2014 Burkina Faso uprising

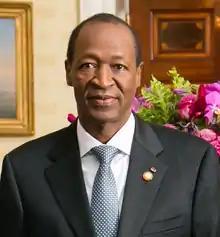
Former President Blaise Compaoré.

The most serious events occurred on 30 October with the gathering of tens of thousands of people. Protesters also compared Compaoré to the Ebola virus amidst the 2014 West Africa Ebola outbreak. Police used tear gas to deter the demonstrators, yet they broke through police lines to torch government buildings, including the city hall building, and the ruling Congress for Democracy and Progress (CDP) party's headquarters. The crowd headed to the presidential palace, while the military fired rubber bullets at about 1,500 people storming the National Assembly of Burkina Faso. Protesters burnt documents and stole computer equipment, while cars outside the building were set ablaze. Parts of the parliament building were also on fire, including the Speaker Soungalo Ouattara's office, but the main chamber was untouched. The presidential guard fired on civilians charging into the home of the President's brother, François Compaoré, leading to at least three deaths. The state broadcaster "RTB"'s building for its radio unit, Maison de la Radio (which was under renovation), and television were also stormed. At the television unit's building, protesters posed on the set of the evening news programme, while soldiers were deployed outside the Maison de la Radio with an armored personnel carrier to defend it from the crowd. Five people were reported killed during the day. Some soldiers, including former Defence Minister General Kouamé Lougué, joined the protests. Unnamed opposition activists claimed there had been 30 deaths.